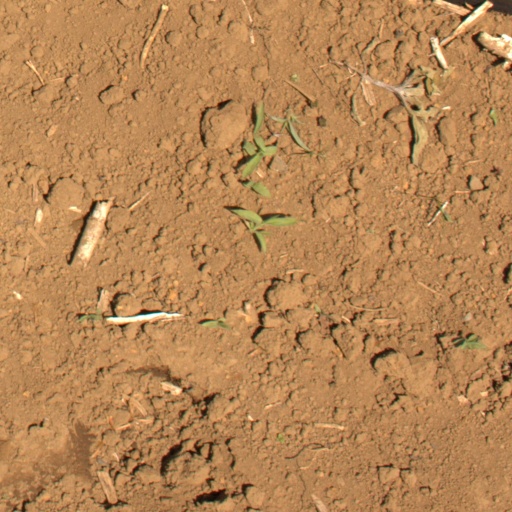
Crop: Jerusalem artichoke